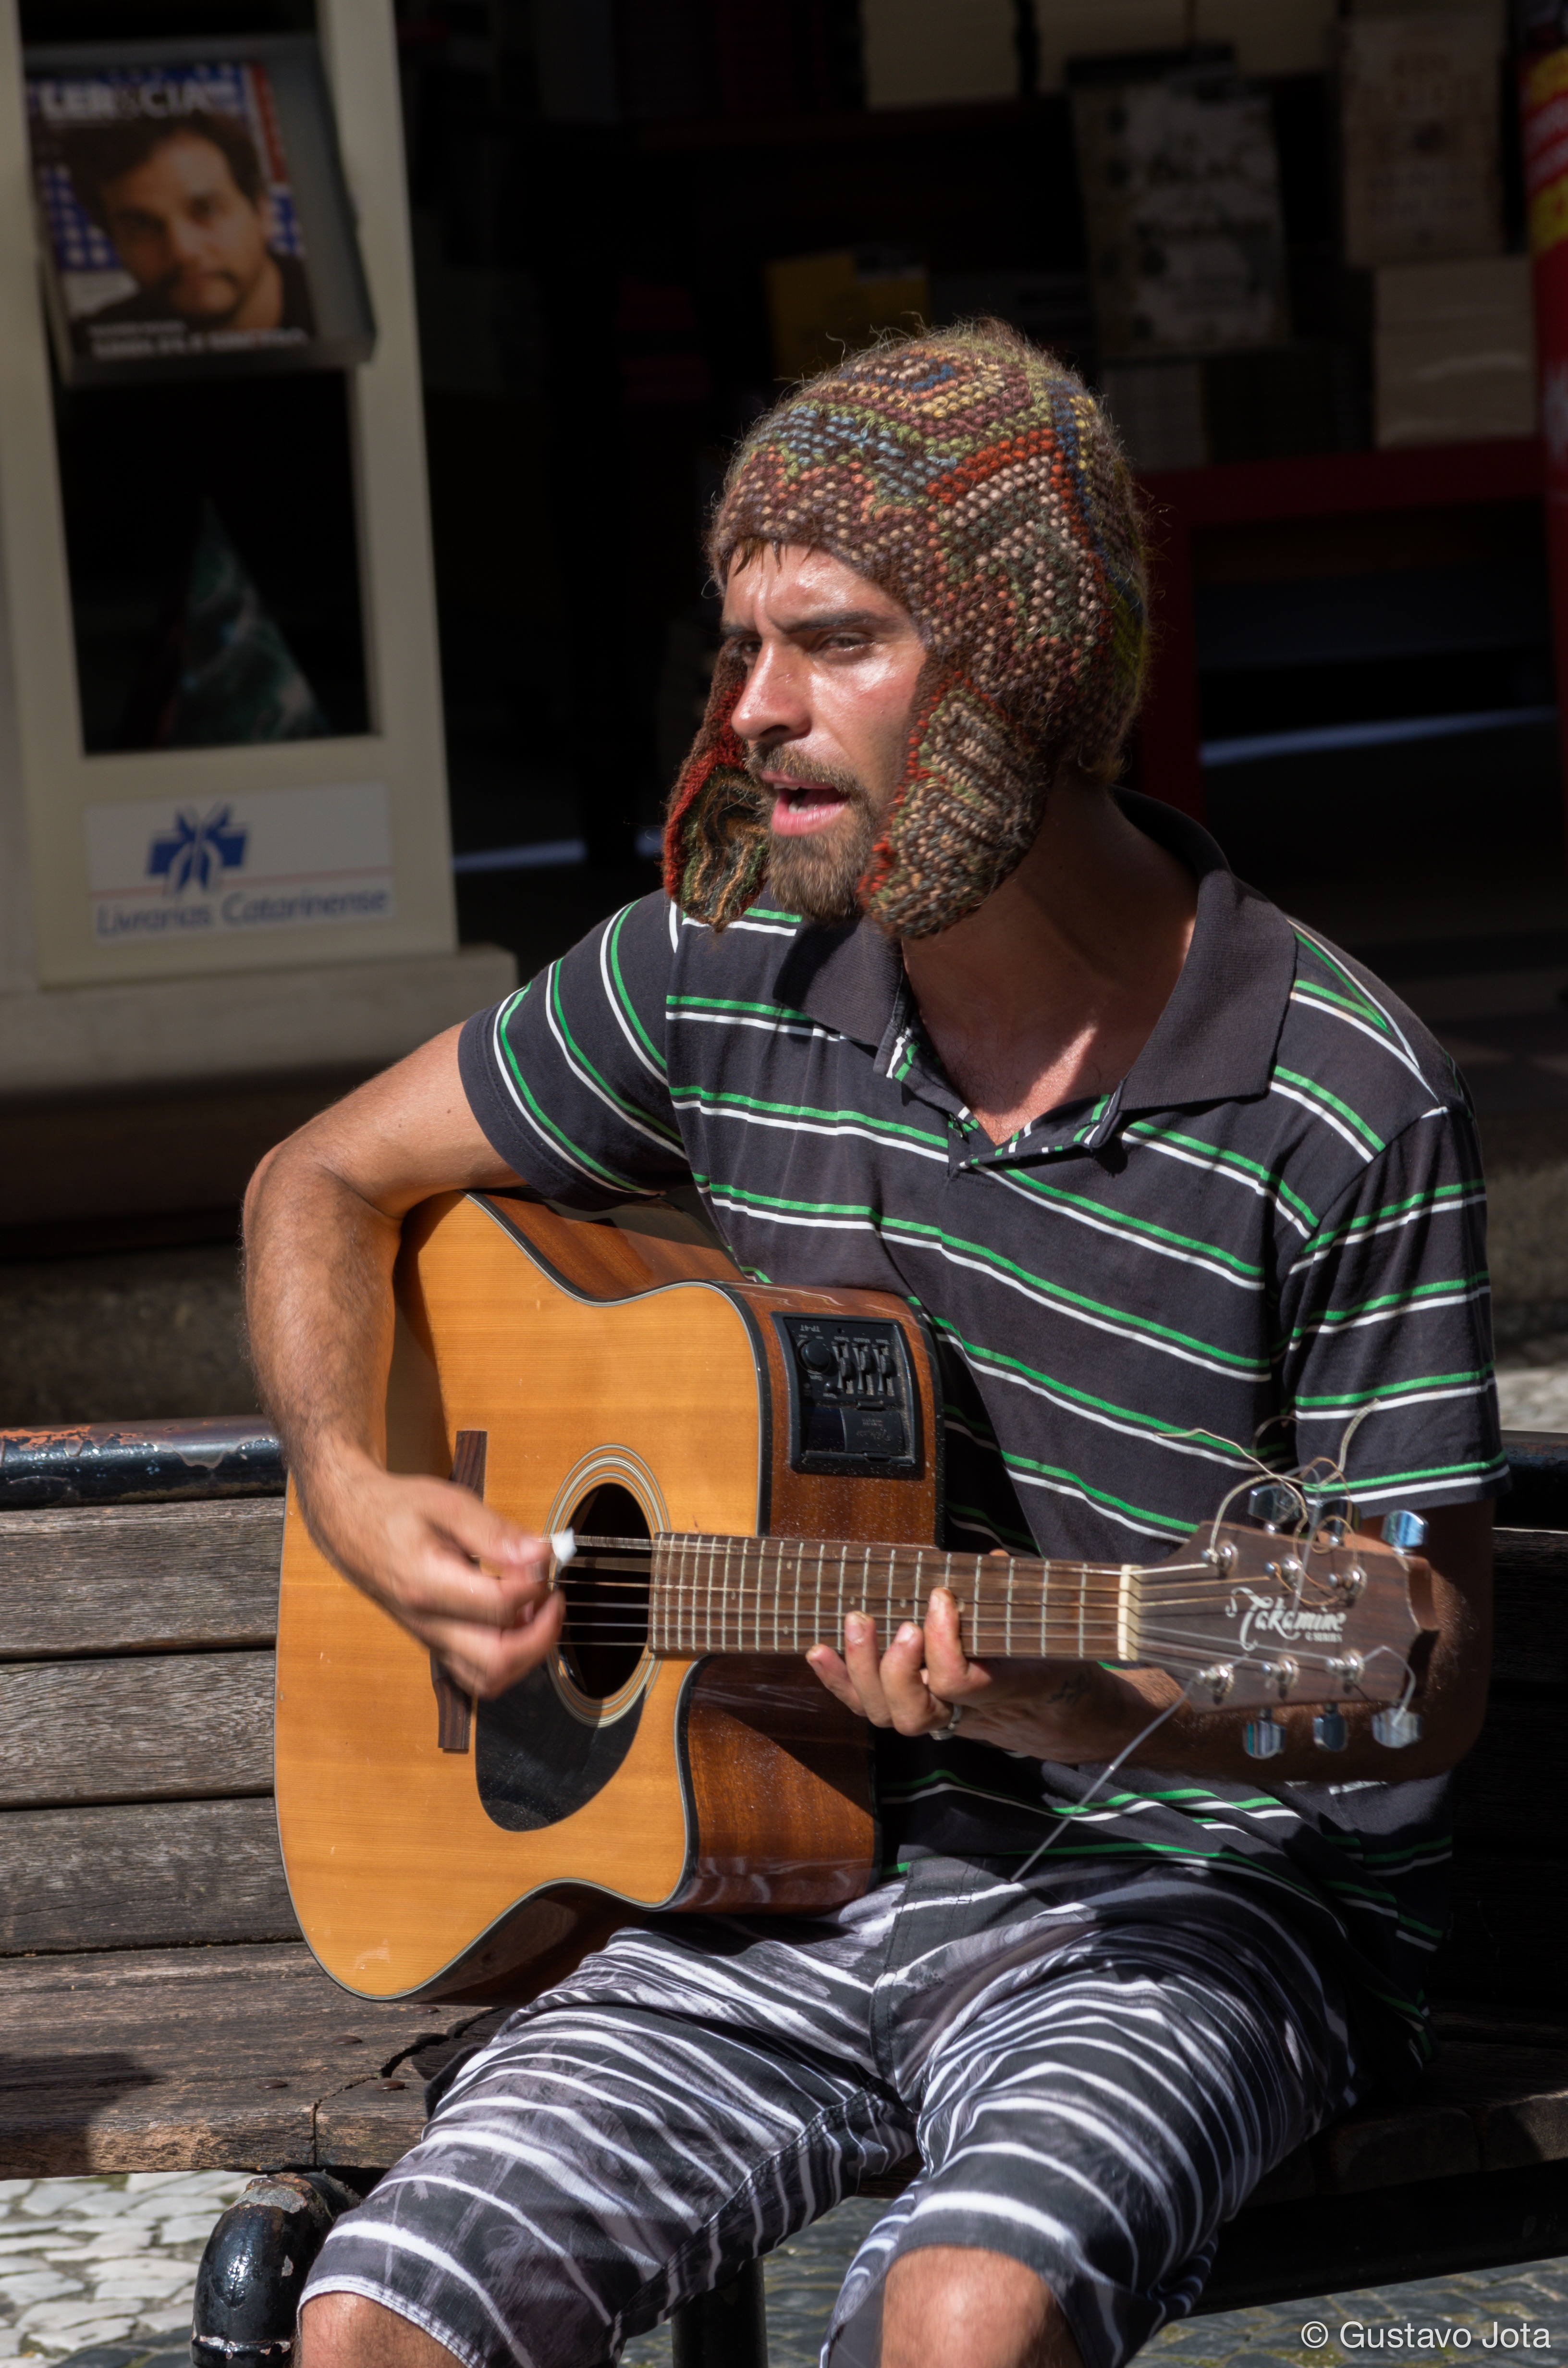
person, music, street, play, guitar, urban, artist, performer, musician, acoustic, performance, bassist, singing, guitarist, entertainment, singer songwriter, string instrument, plucked string instruments